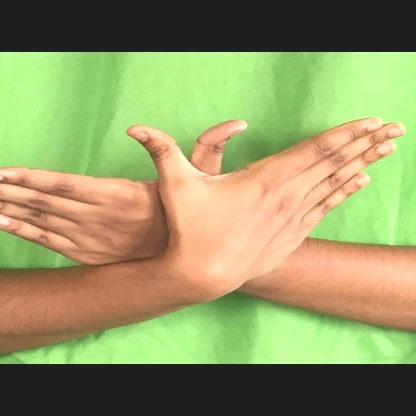
Mudra: Garuda